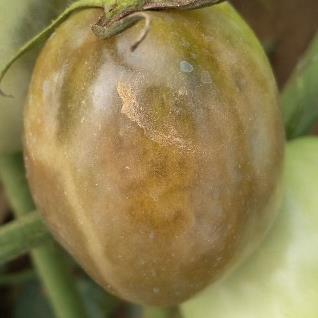
Crop: Tomato
Condition: tomato-late-blight-d